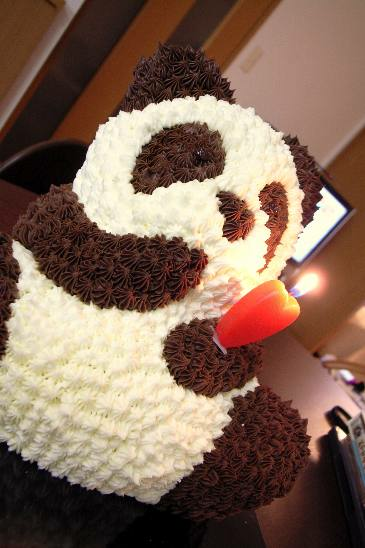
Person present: No